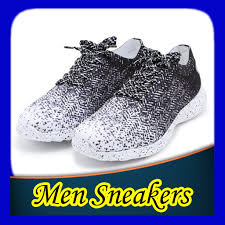
Label: Sneaker